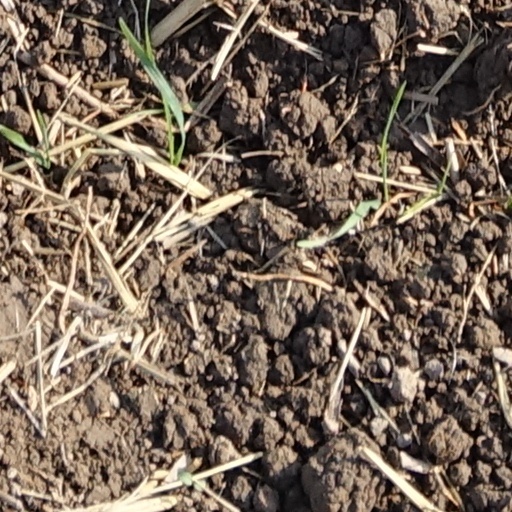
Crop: wheat